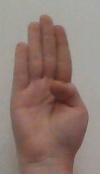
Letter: kaaf